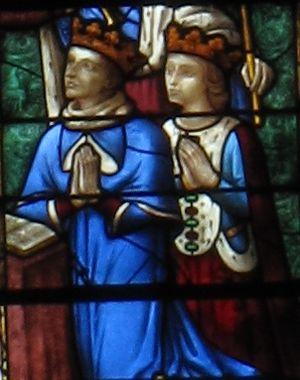
Janus de Lusignan, né en 1375, mort en 1432, roi de Chypre, fils de Jacques Iᵉʳ de Chypre et d'Helvis de Brunswick-Grubenhagen.
Charlotte de Bourbon, par son mariage reine de Chypre, est née en 1388 et morte le 15 janvier 1422. C'est une fille de Jean comte de la Marche et de Vendôme et de Catherine de Vendôme.